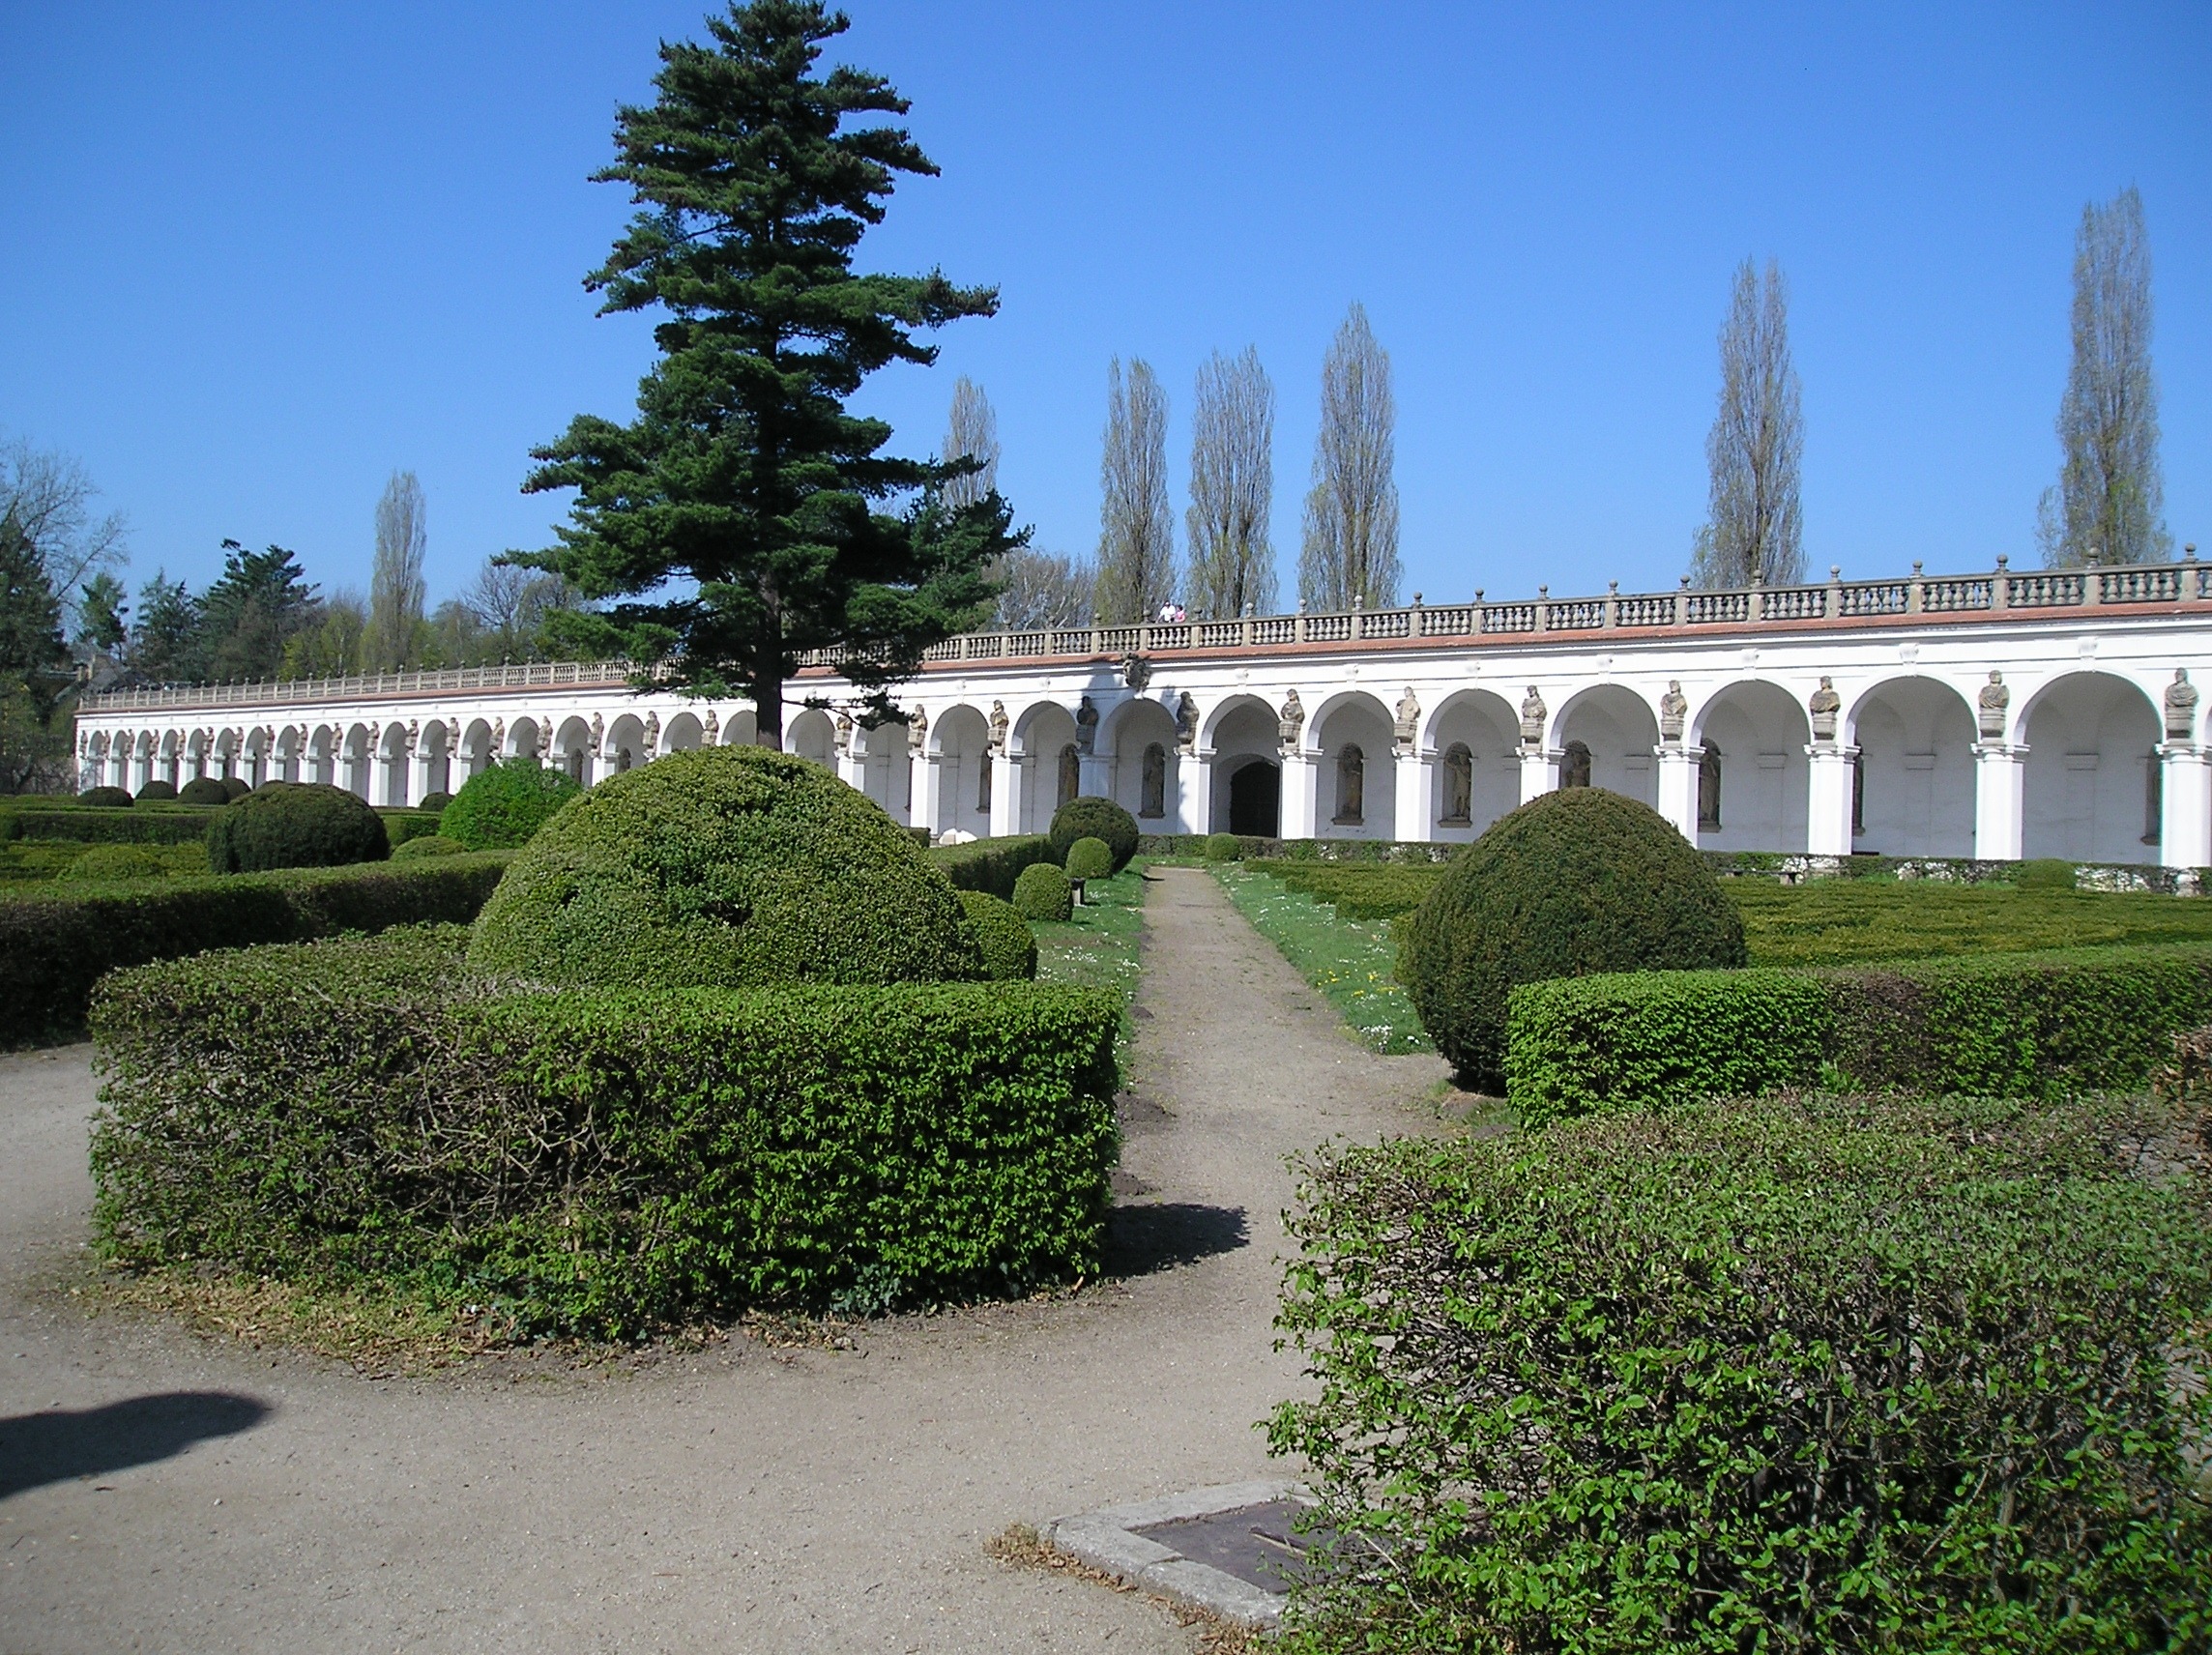
nature, architecture, bridge, chateau, palace, arch, park, landmark, tourism, memorial, monastery, viaduct, estate, flower garden, aqueduct, krom